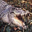
Label: crocodile